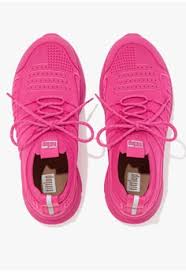
Label: Sneaker